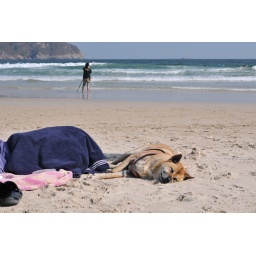
A dog basking in the sun at Tai Long Wan beach in Hong Kong.